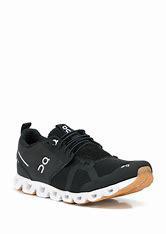
Brand: ON
Model: Cloud Terry